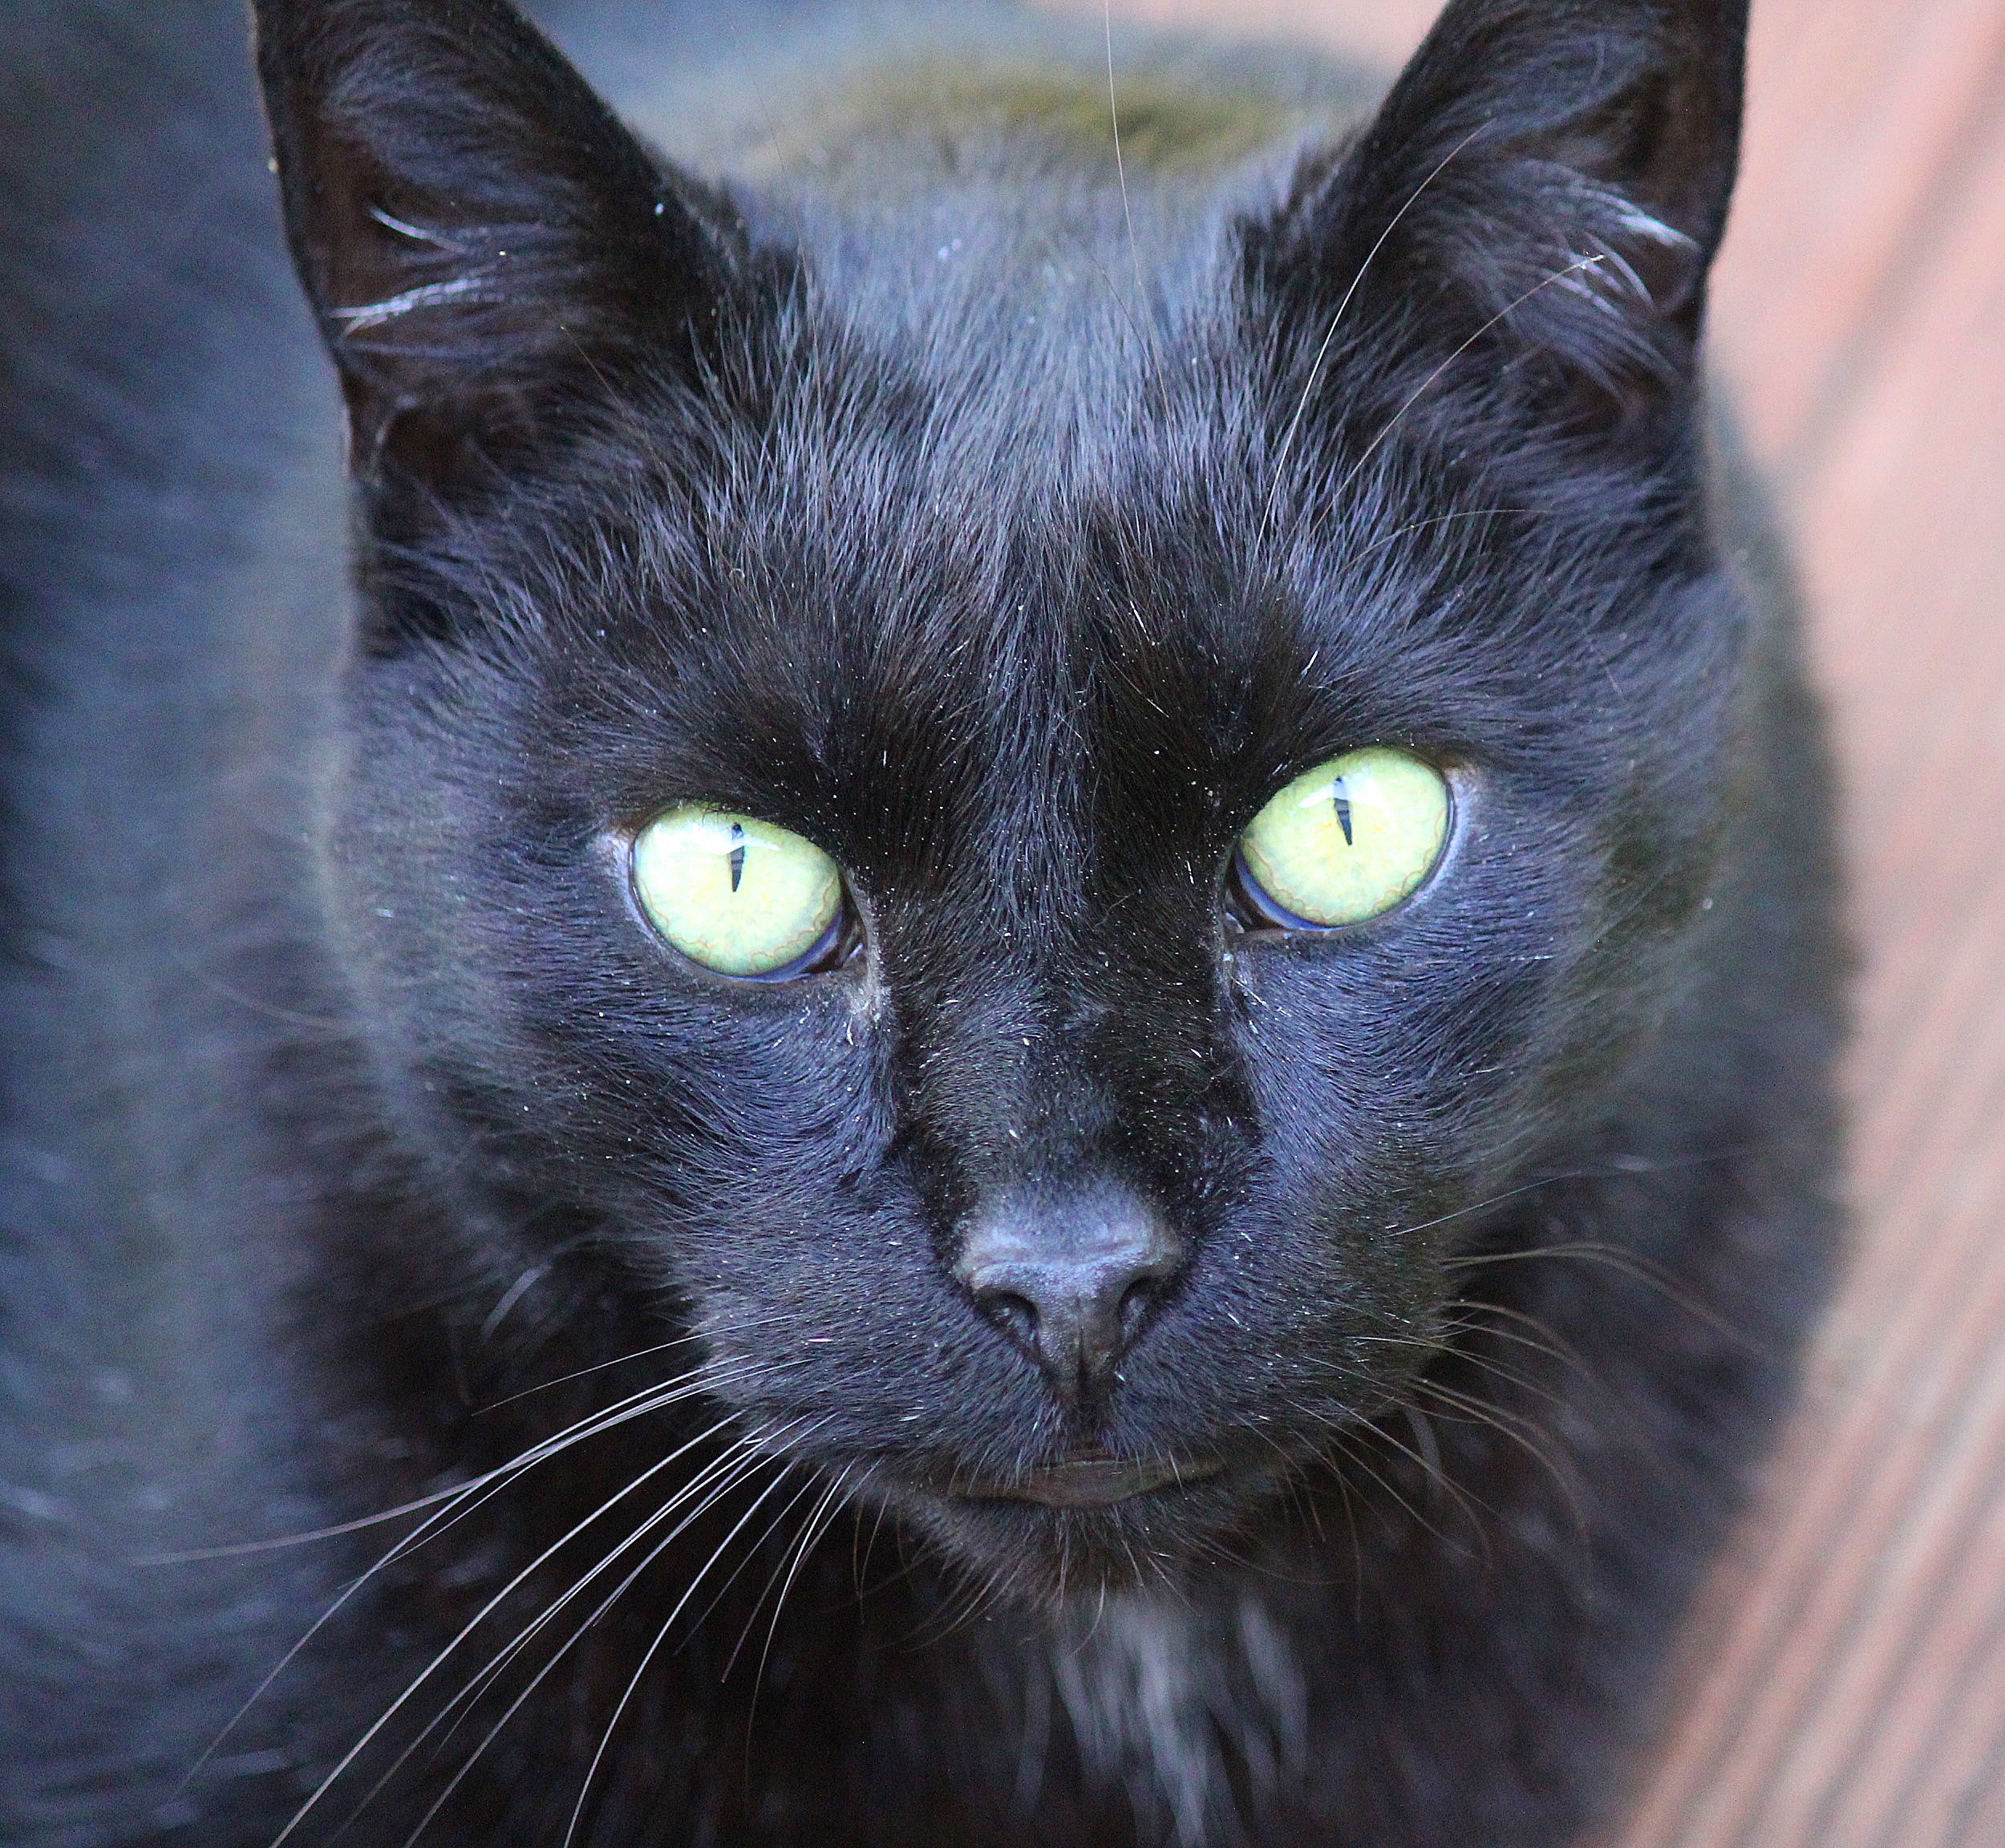
animal, looking, pet, fur, portrait, cat, symbol, macro, feline, mammal, black cat, black, fauna, close up, face, nose, eyes, whiskers, snout, head, vertebrate, domestic, bombay, burmese, chartreux, russian blue, korat, small to medium sized cats, cat like mammal, carnivoran, nebelung, domestic short haired cat